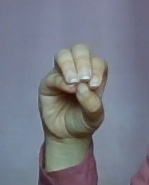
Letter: ha